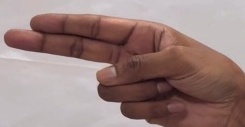
ASL sign: H